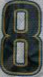
Number: 8